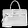
Label: Bag